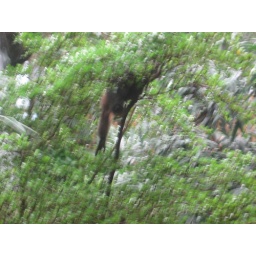
I finally saw a monkey in a tree